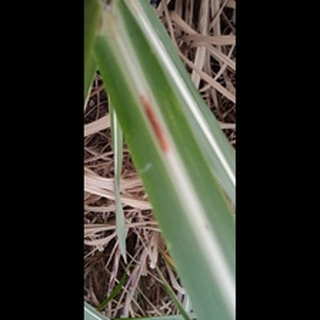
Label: sugarcane_red_rot